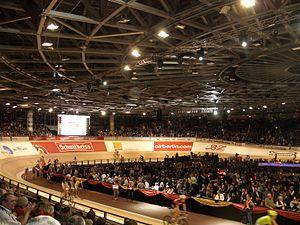
Le Velodrom est un vélodrome couvert de la ville de Berlin, capitale de l'Allemagne. Il est situé dans le quartier de Berlin-Prenzlauer Berg, dans l'arrondissement de Pankow, sur l'allée Landsberger. Il fait également office de salle de concert.
Les courses de six jours sont des compétitions de cyclisme sur piste, composées d'un programme mêlant des épreuves cyclistes et des divertissements. Diverses compétitions mettent aux prises des équipes de deux coureurs pendant six jours, notamment la course à l'américaine, qui reste la compétition principale des Six Jours. L'objectif de la compétition est de parcourir la plus grande distance lors des différentes manches de l'américaine, mais des épreuves annexes comme l'élimination ou la course aux points sont effectuées pour attribuer des points aux équipes.